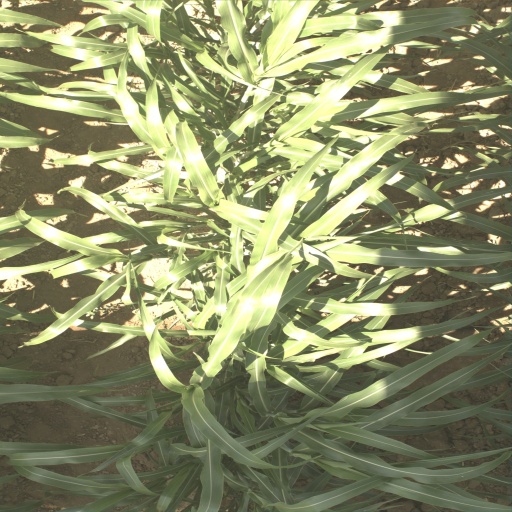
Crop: sorghum